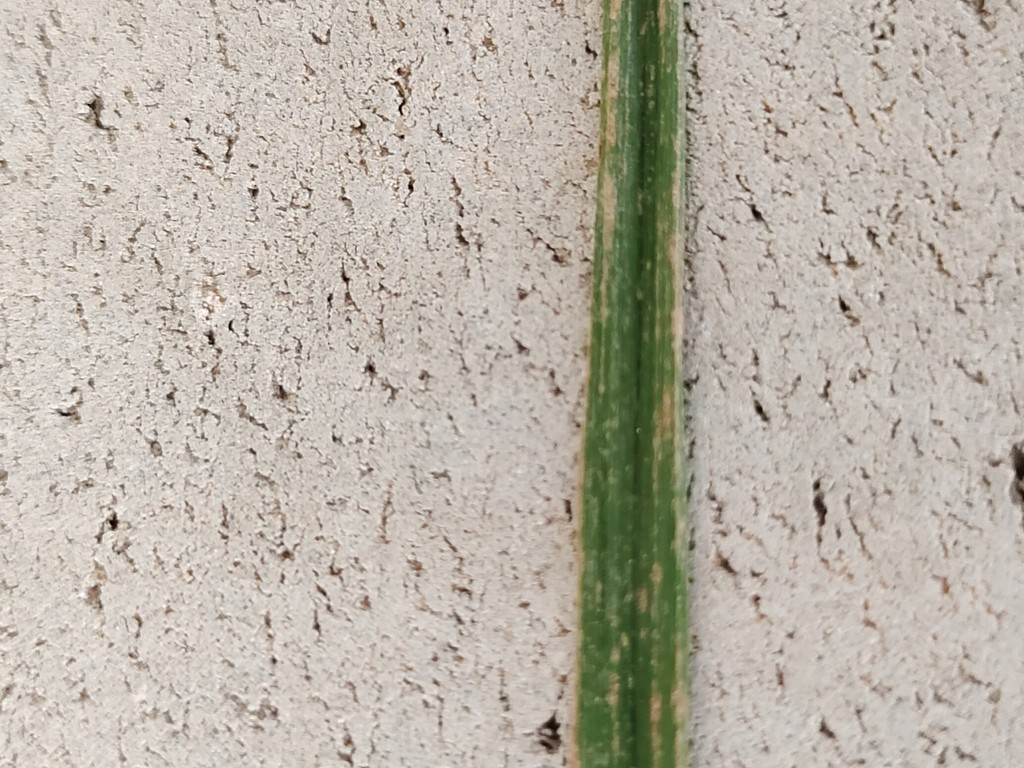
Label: Unhealthy